Pennsylvania Route 764

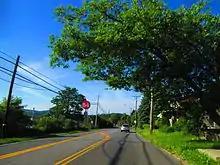
PA 764 south of Altoona

PA 764 begins in Allegheny Township at an interchange with US 22, south of downtown Altoona. The junction is composed of two trumpet-style interchanges connecting PA 764 with the US 22 freeway. To the south of the interchange, the surface road continues as US 22 to Duncansville.